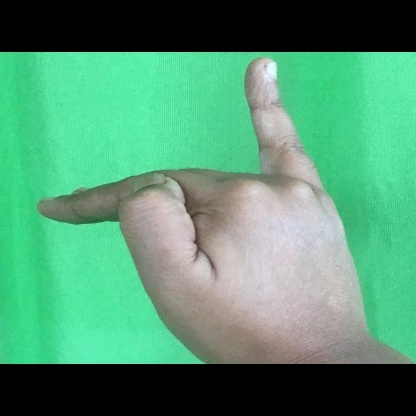
Mudra: Hamsapaksha